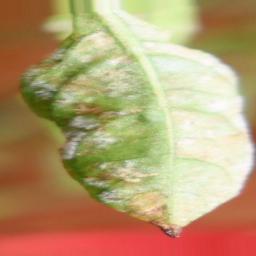
Label: powdery mildew